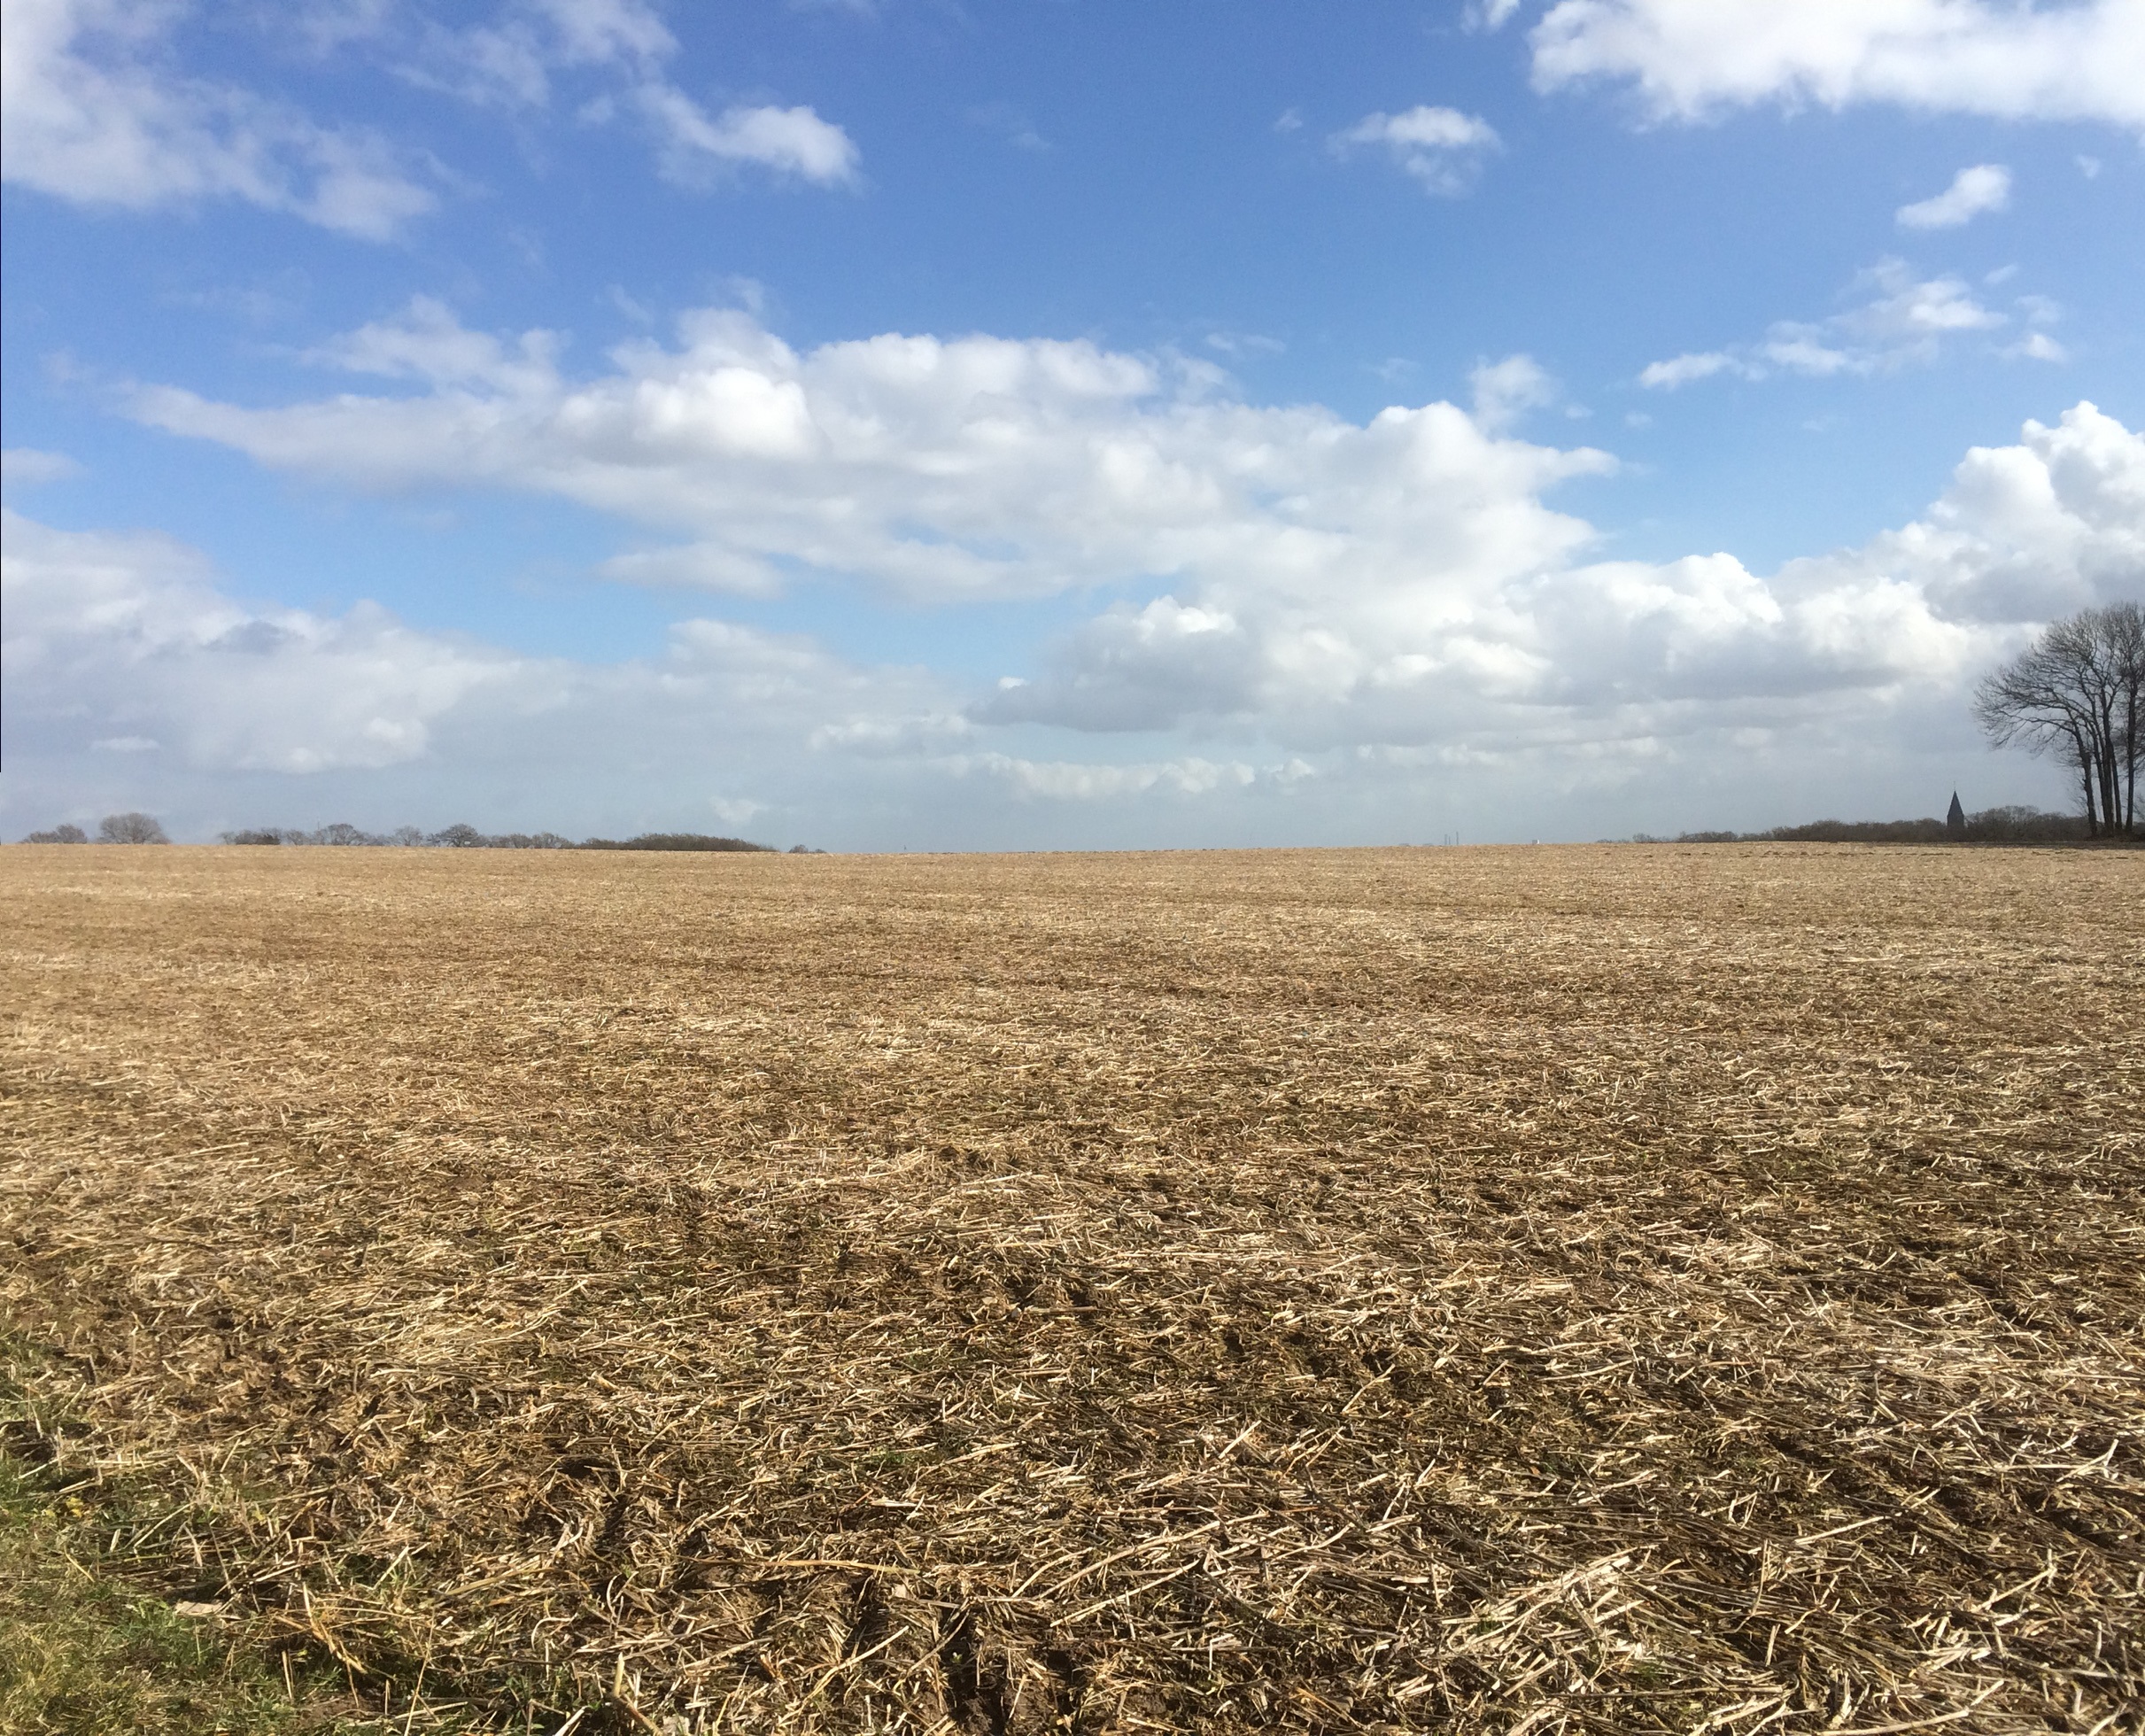
landscape, nature, horizon, sky, field, farm, ground, wheat, prairie, floor, wind, land, rural, fruitful, food, crop, soil, agriculture, savanna, plain, trees, stubble, clouds, fields, grassland, plateau, wide, ecosystem, harvested, steppe, arable, rural area, natural environment, grass family